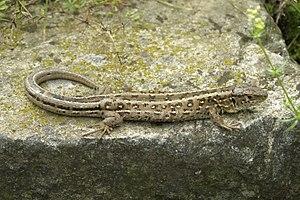
Un Lézard des souches femelle. Polski: Jaszczurka zwinka (samica).
Lacerta agilis, le Lézard des souches est une espèce de sauriens de la famille des Lacertidae. En France, ce lézard est strictement protégé par la loi.